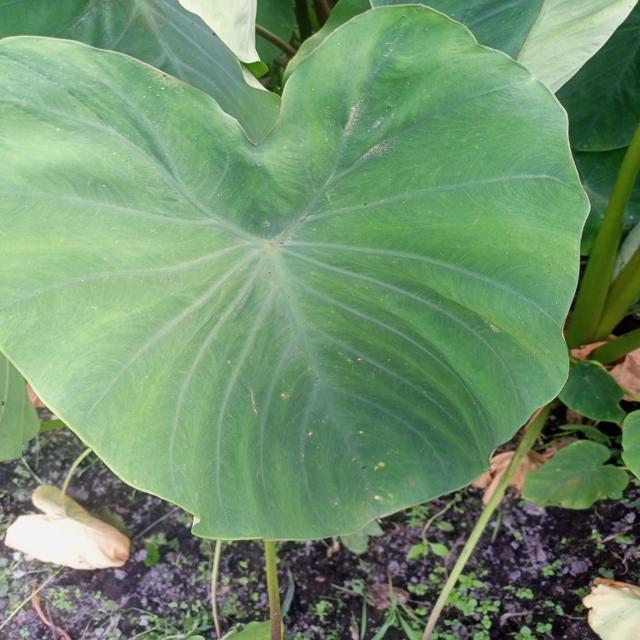
Label: Healthy